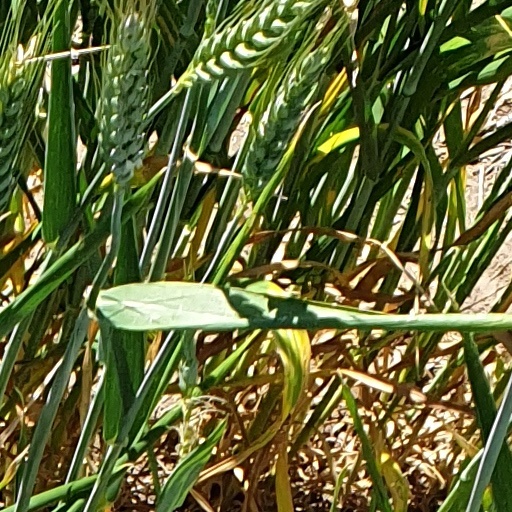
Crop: wheat